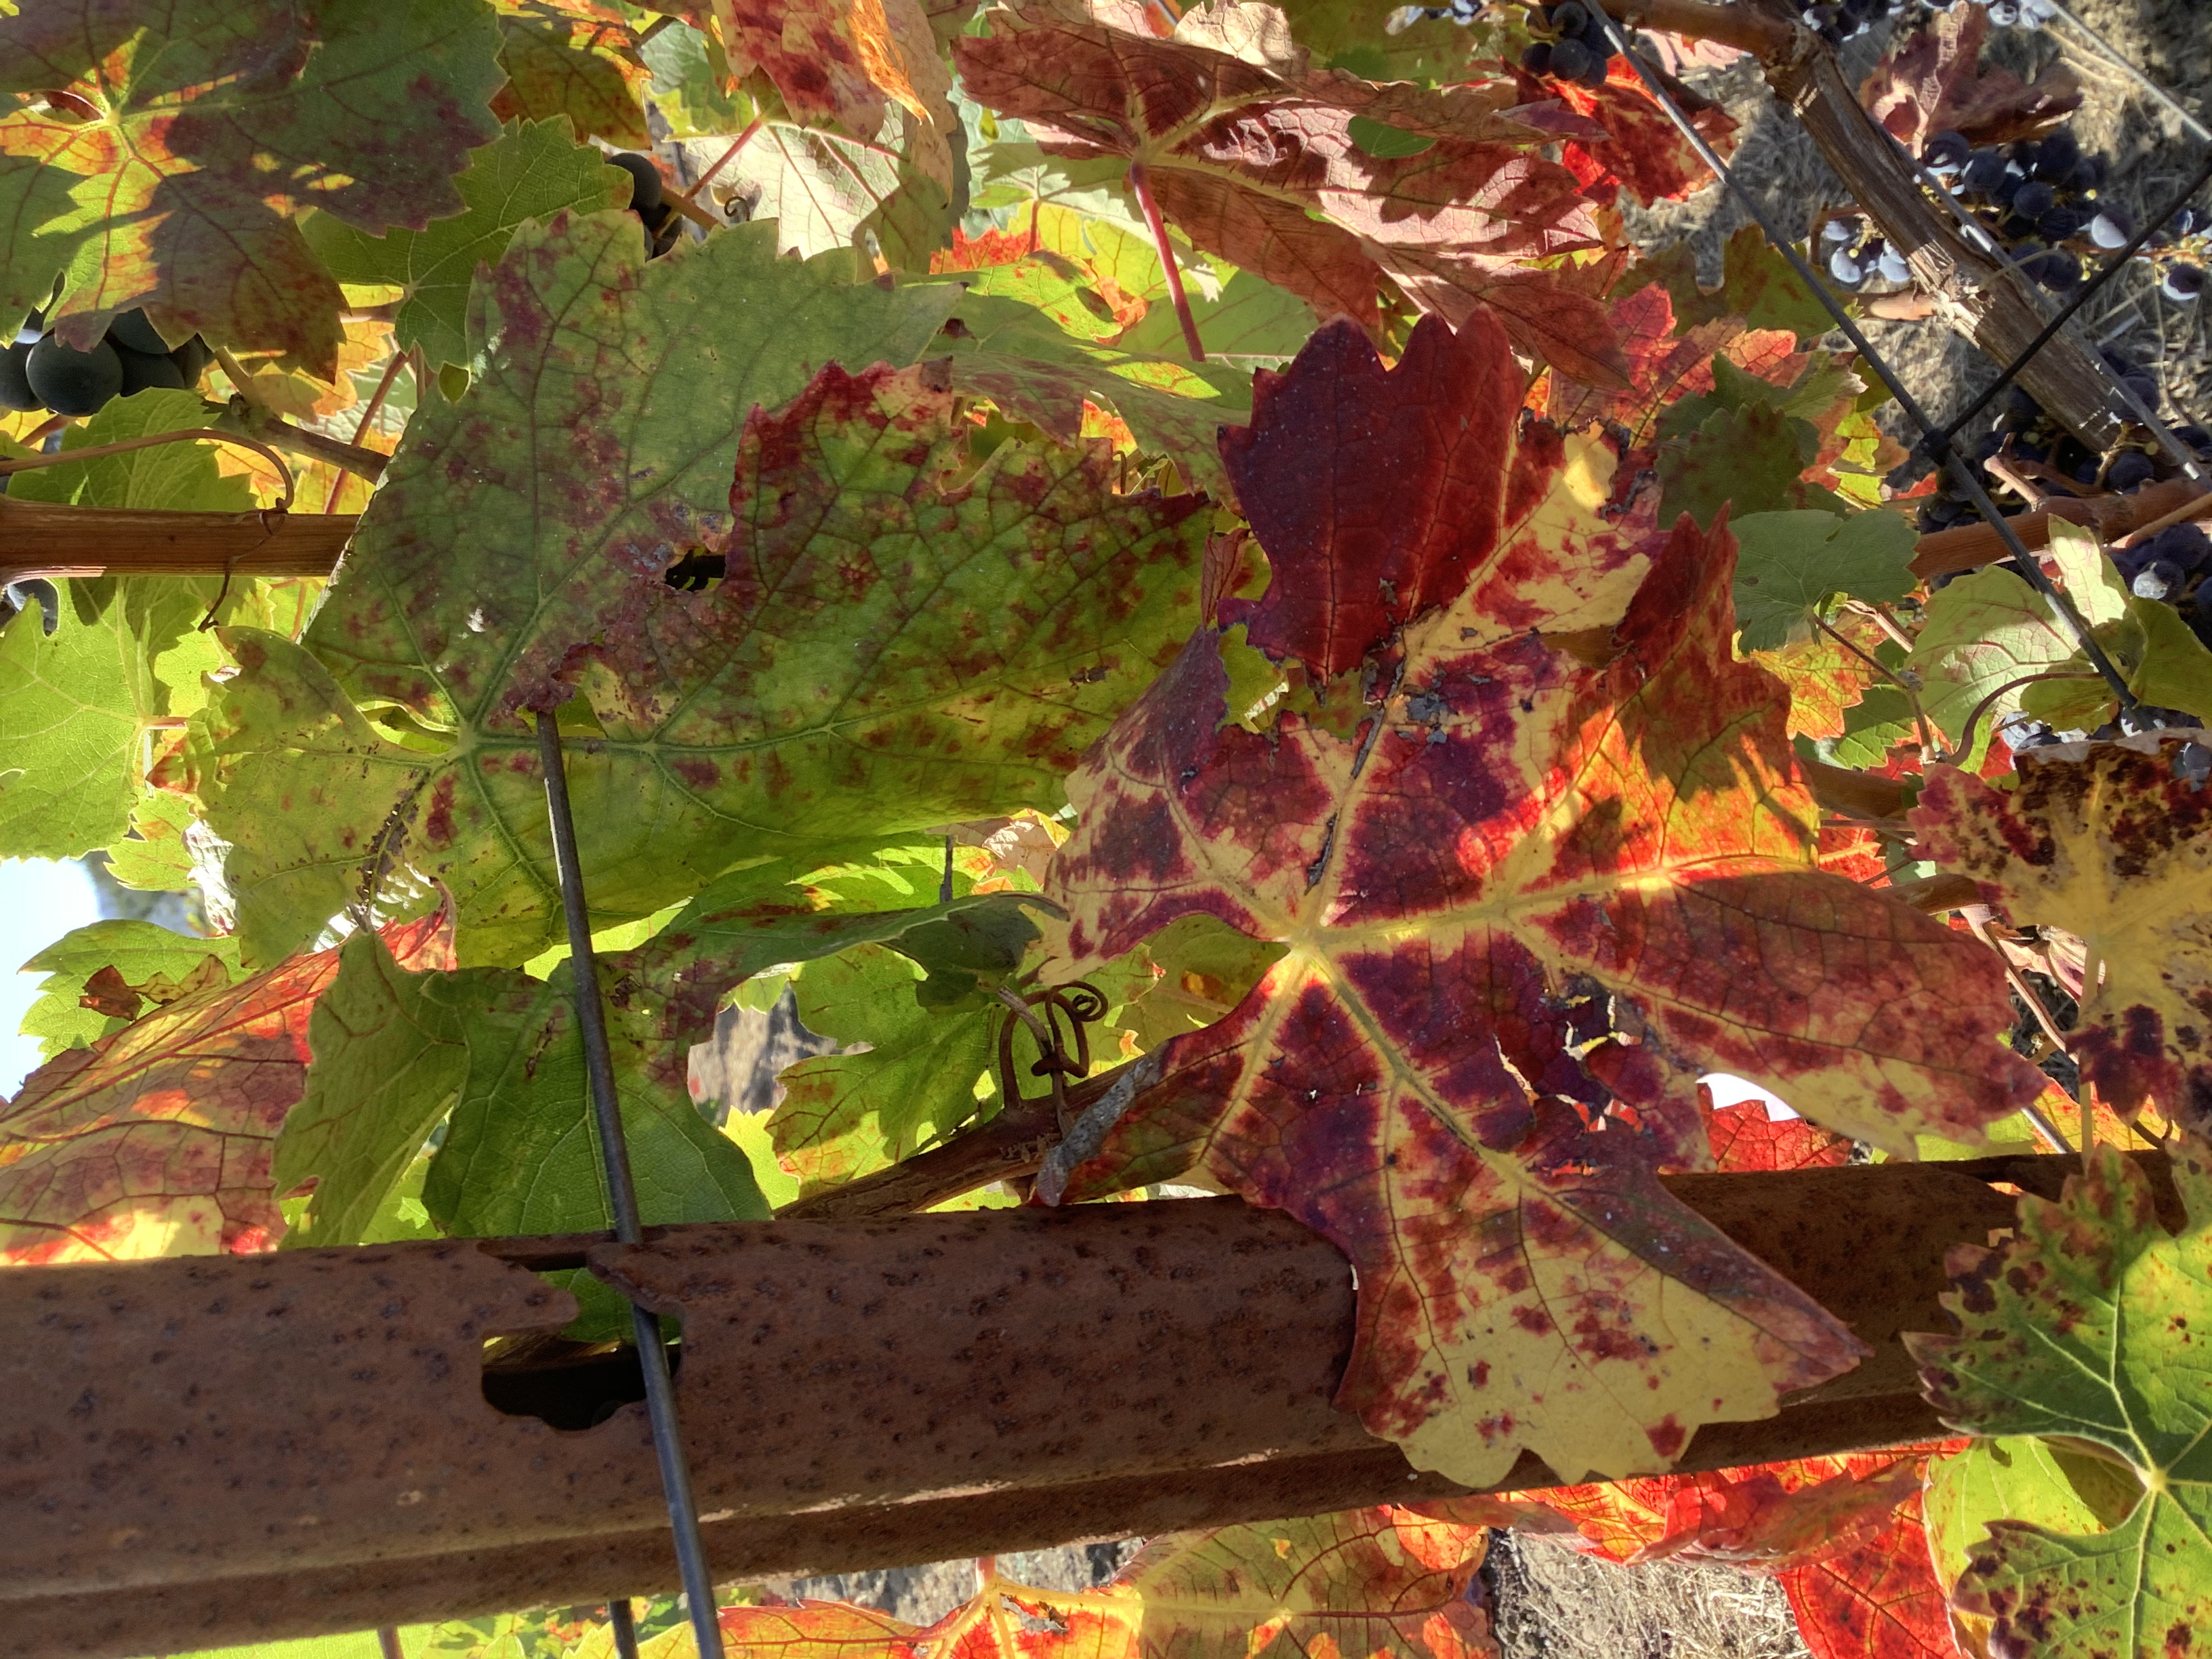
Label: Red Blotch